Alcohol prohibition in India

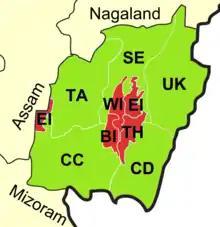
Prohibition in force in districts shown in red, repealed in green.

Sale and consumption of alcoholic liquor for human consumption is prohibited in the states of Bihar,